Microsoft Mobile

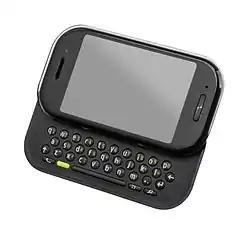
A Microsoft Kin device from 2010, Microsoft's first foray in mobile phone hardware

With the acquisition of Nokia's devices and services division, Microsoft re-entered the smartphone market. In Microsoft's previous attempt, Microsoft Kin, a result of the acquisition of Danger, Inc., had been poorly received.